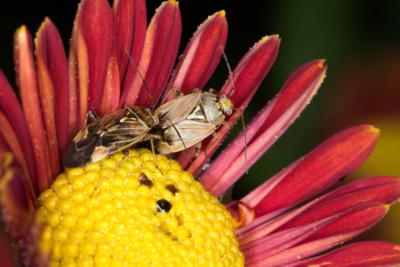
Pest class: lygus_bug